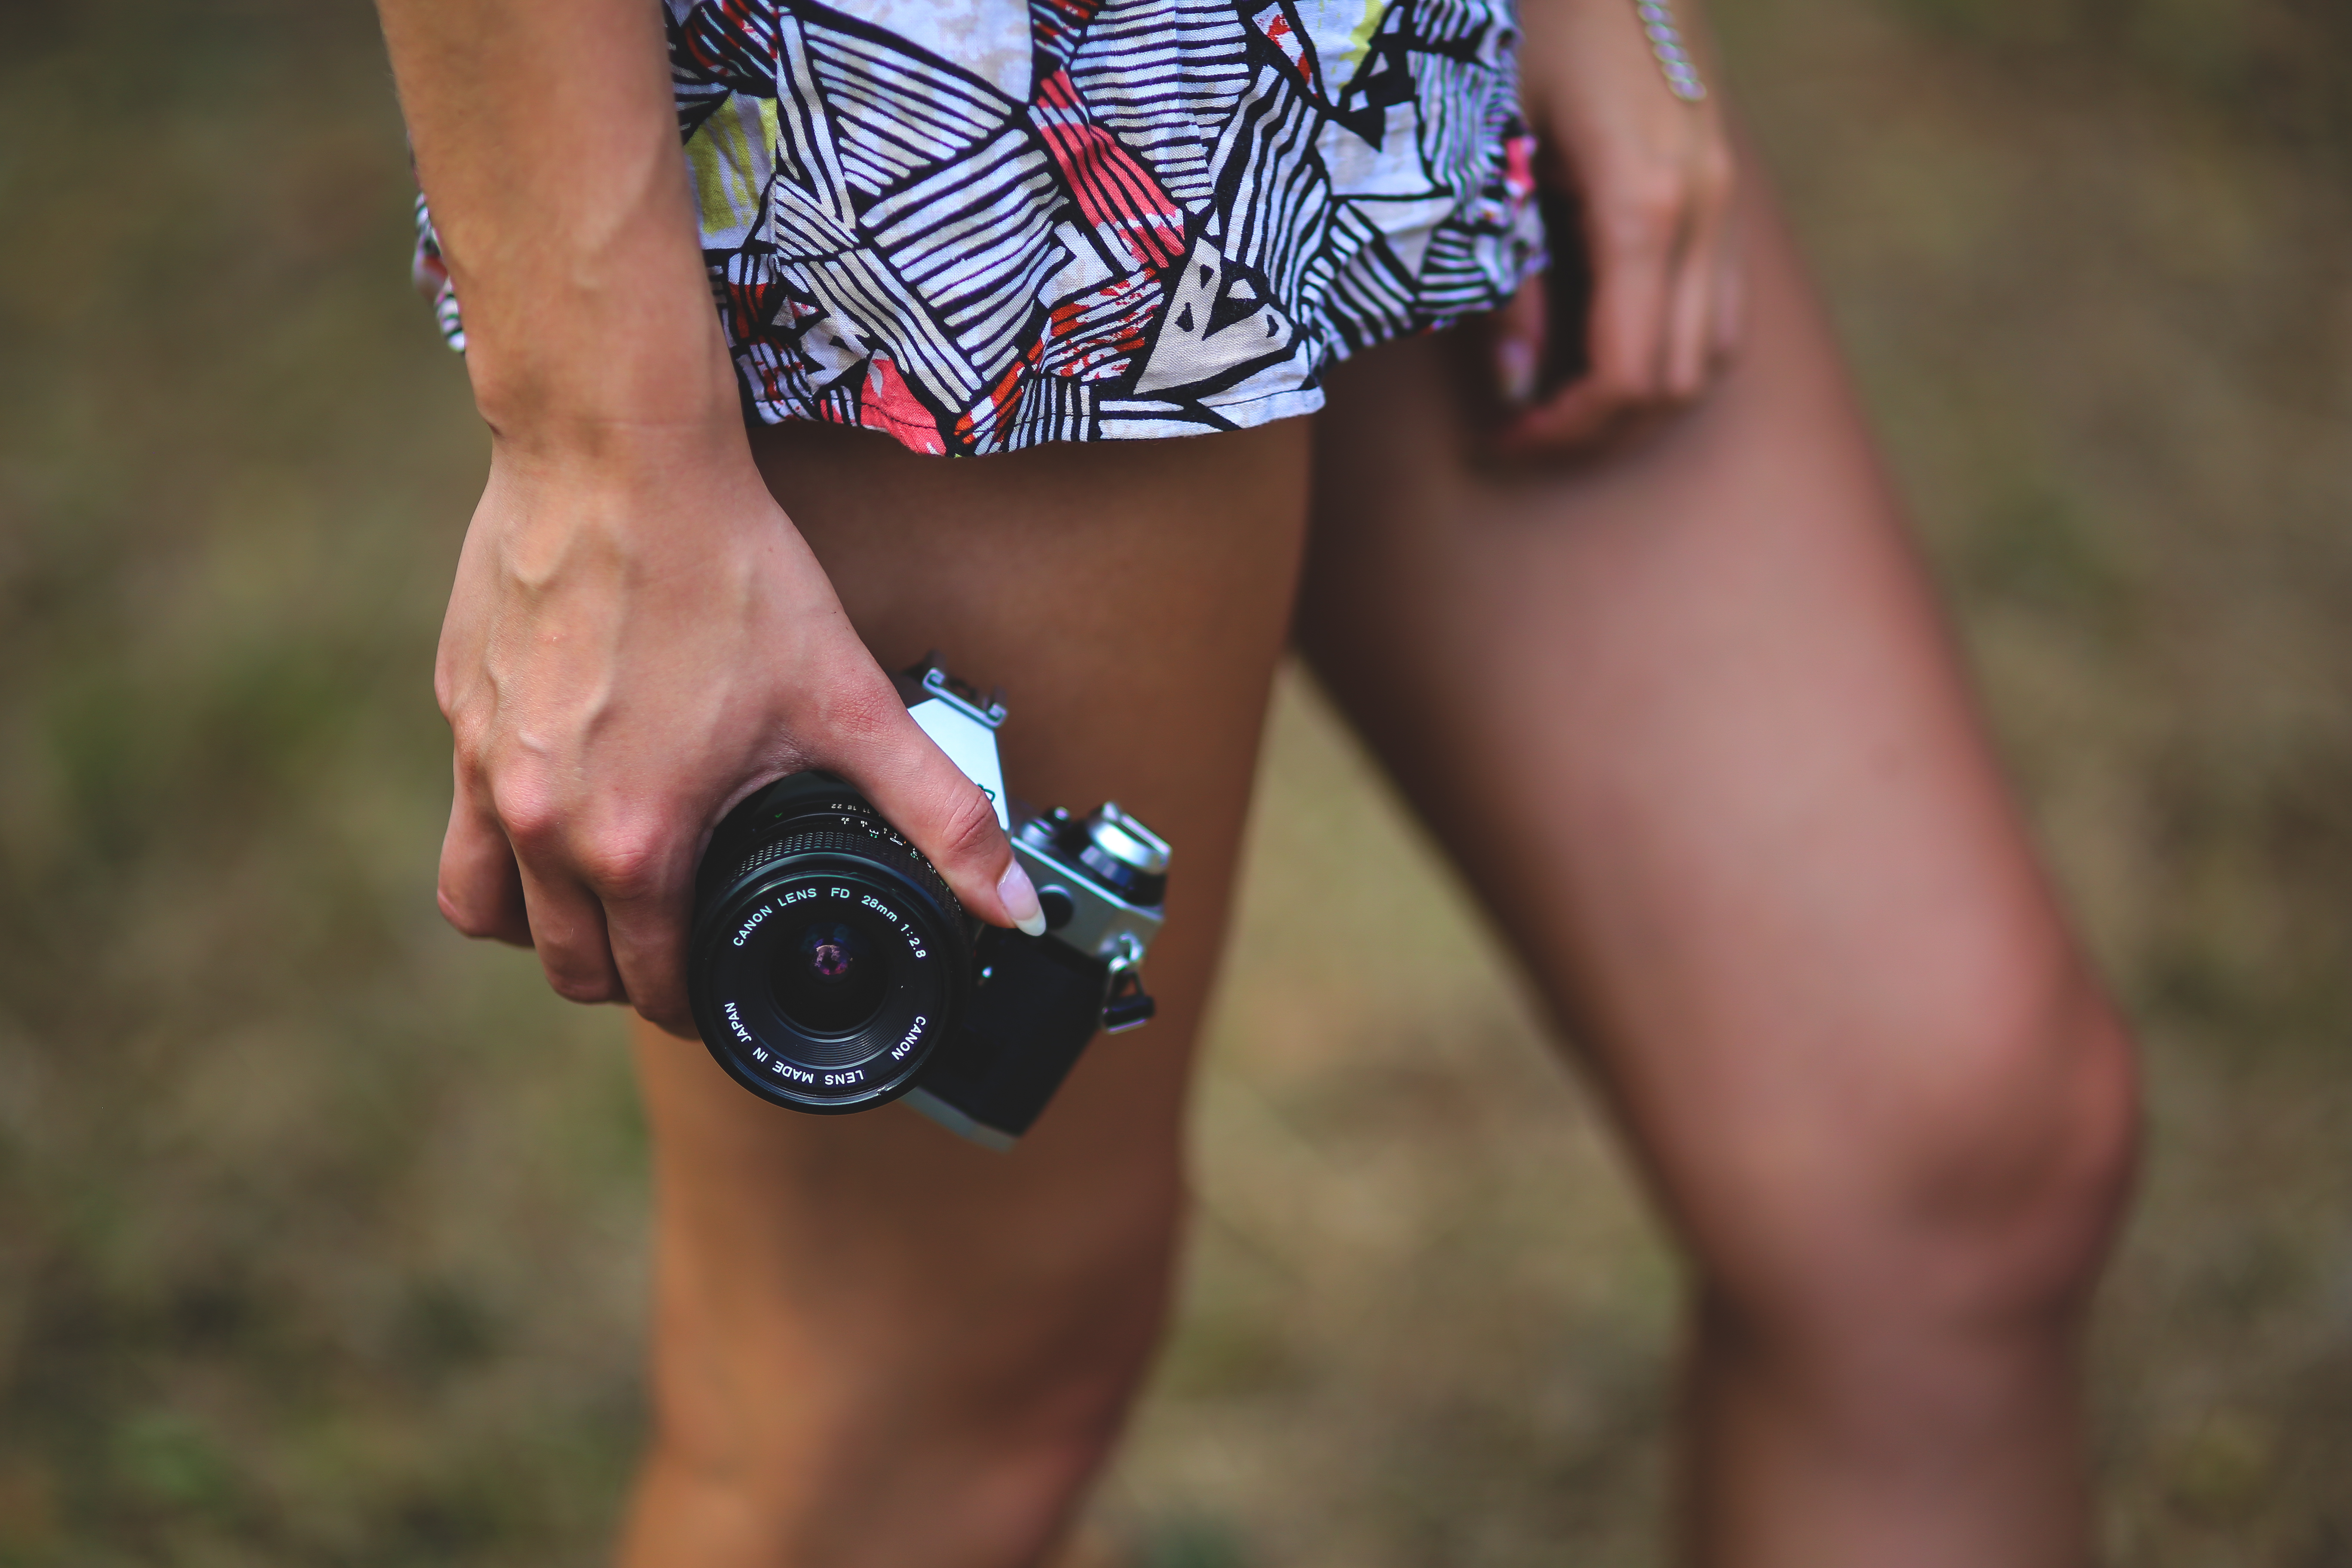
hand, person, girl, woman, camera, photography, vintage, photographer, old, analog, leg, dslr, model, finger, spring, canon, fashion, hold, holding, muscle, hipster, legs, hobby, taking photos